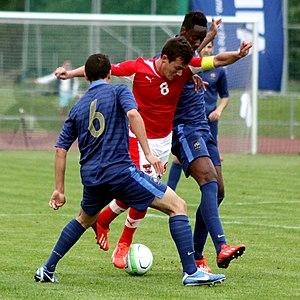
Hadi Sacko est un footballeur international malien né le 24 mars 1994 à Corbeil-Essonnes. Il évolue au poste d'attaquant au Denizlispor.